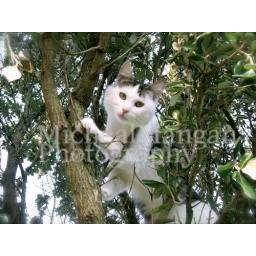
cat in a tree